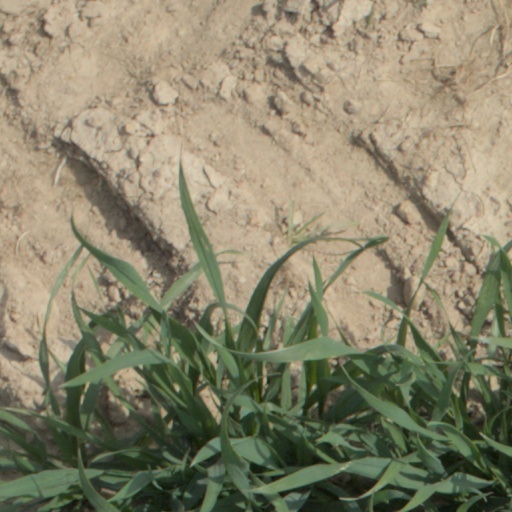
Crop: wheat